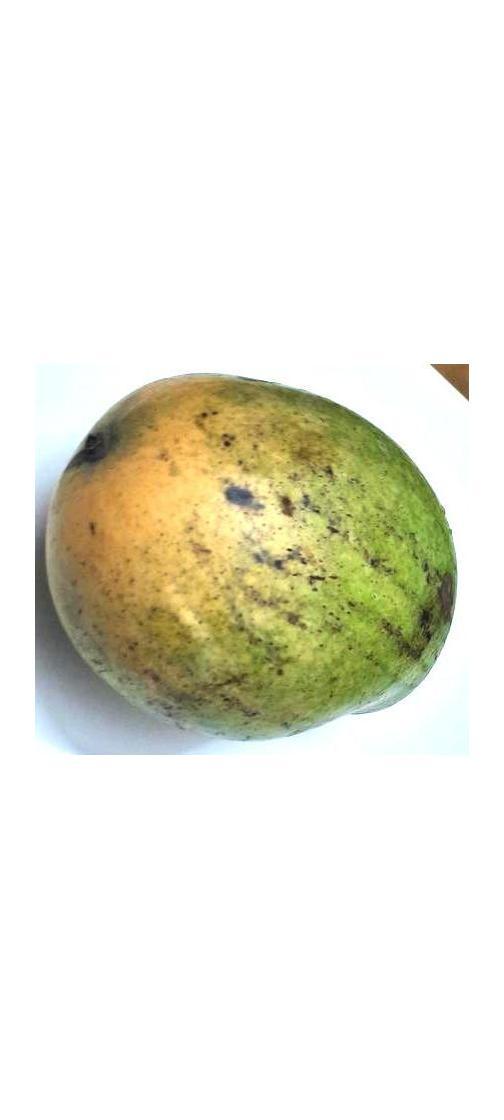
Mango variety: Rupali